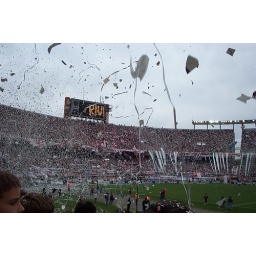
"For some odd reason, toilet paper was in short supply that week."